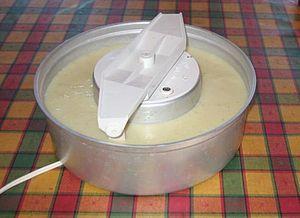
Une sorbetière est un ustensile de cuisine permettant de réaliser des crèmes glacées et des sorbets.